Young Legionnaire

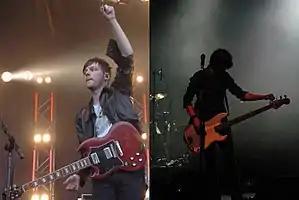
Mullen (left), Moakes (right)

Young Legionnaire are a British band formed in 2009. Since 2010, the band's lineup has consisted of founders Paul Mullen (of The Automatic, formerly of ) and Gordon Moakes (formerly of Bloc Party) alongside drummer Dean Pearson. Will Bowerman was the band's drummer from their formation until his departure in 2010, returning to touring duties with La Roux.